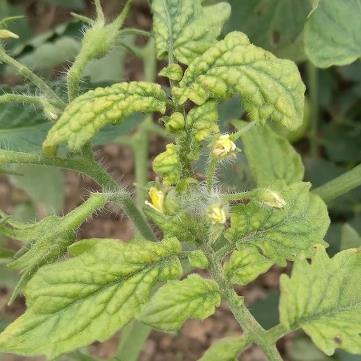
Crop: Tomato
Condition: virosis-d